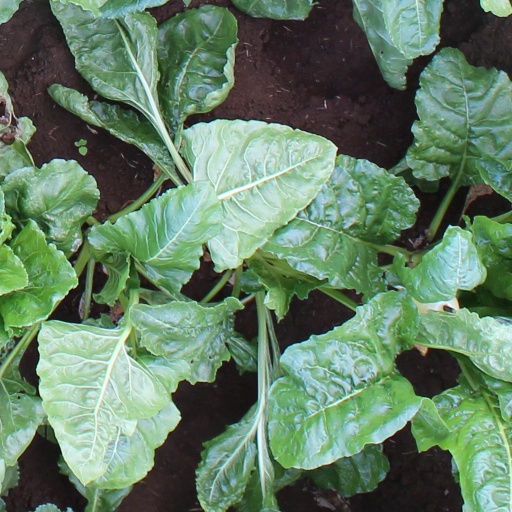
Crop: sugar beet